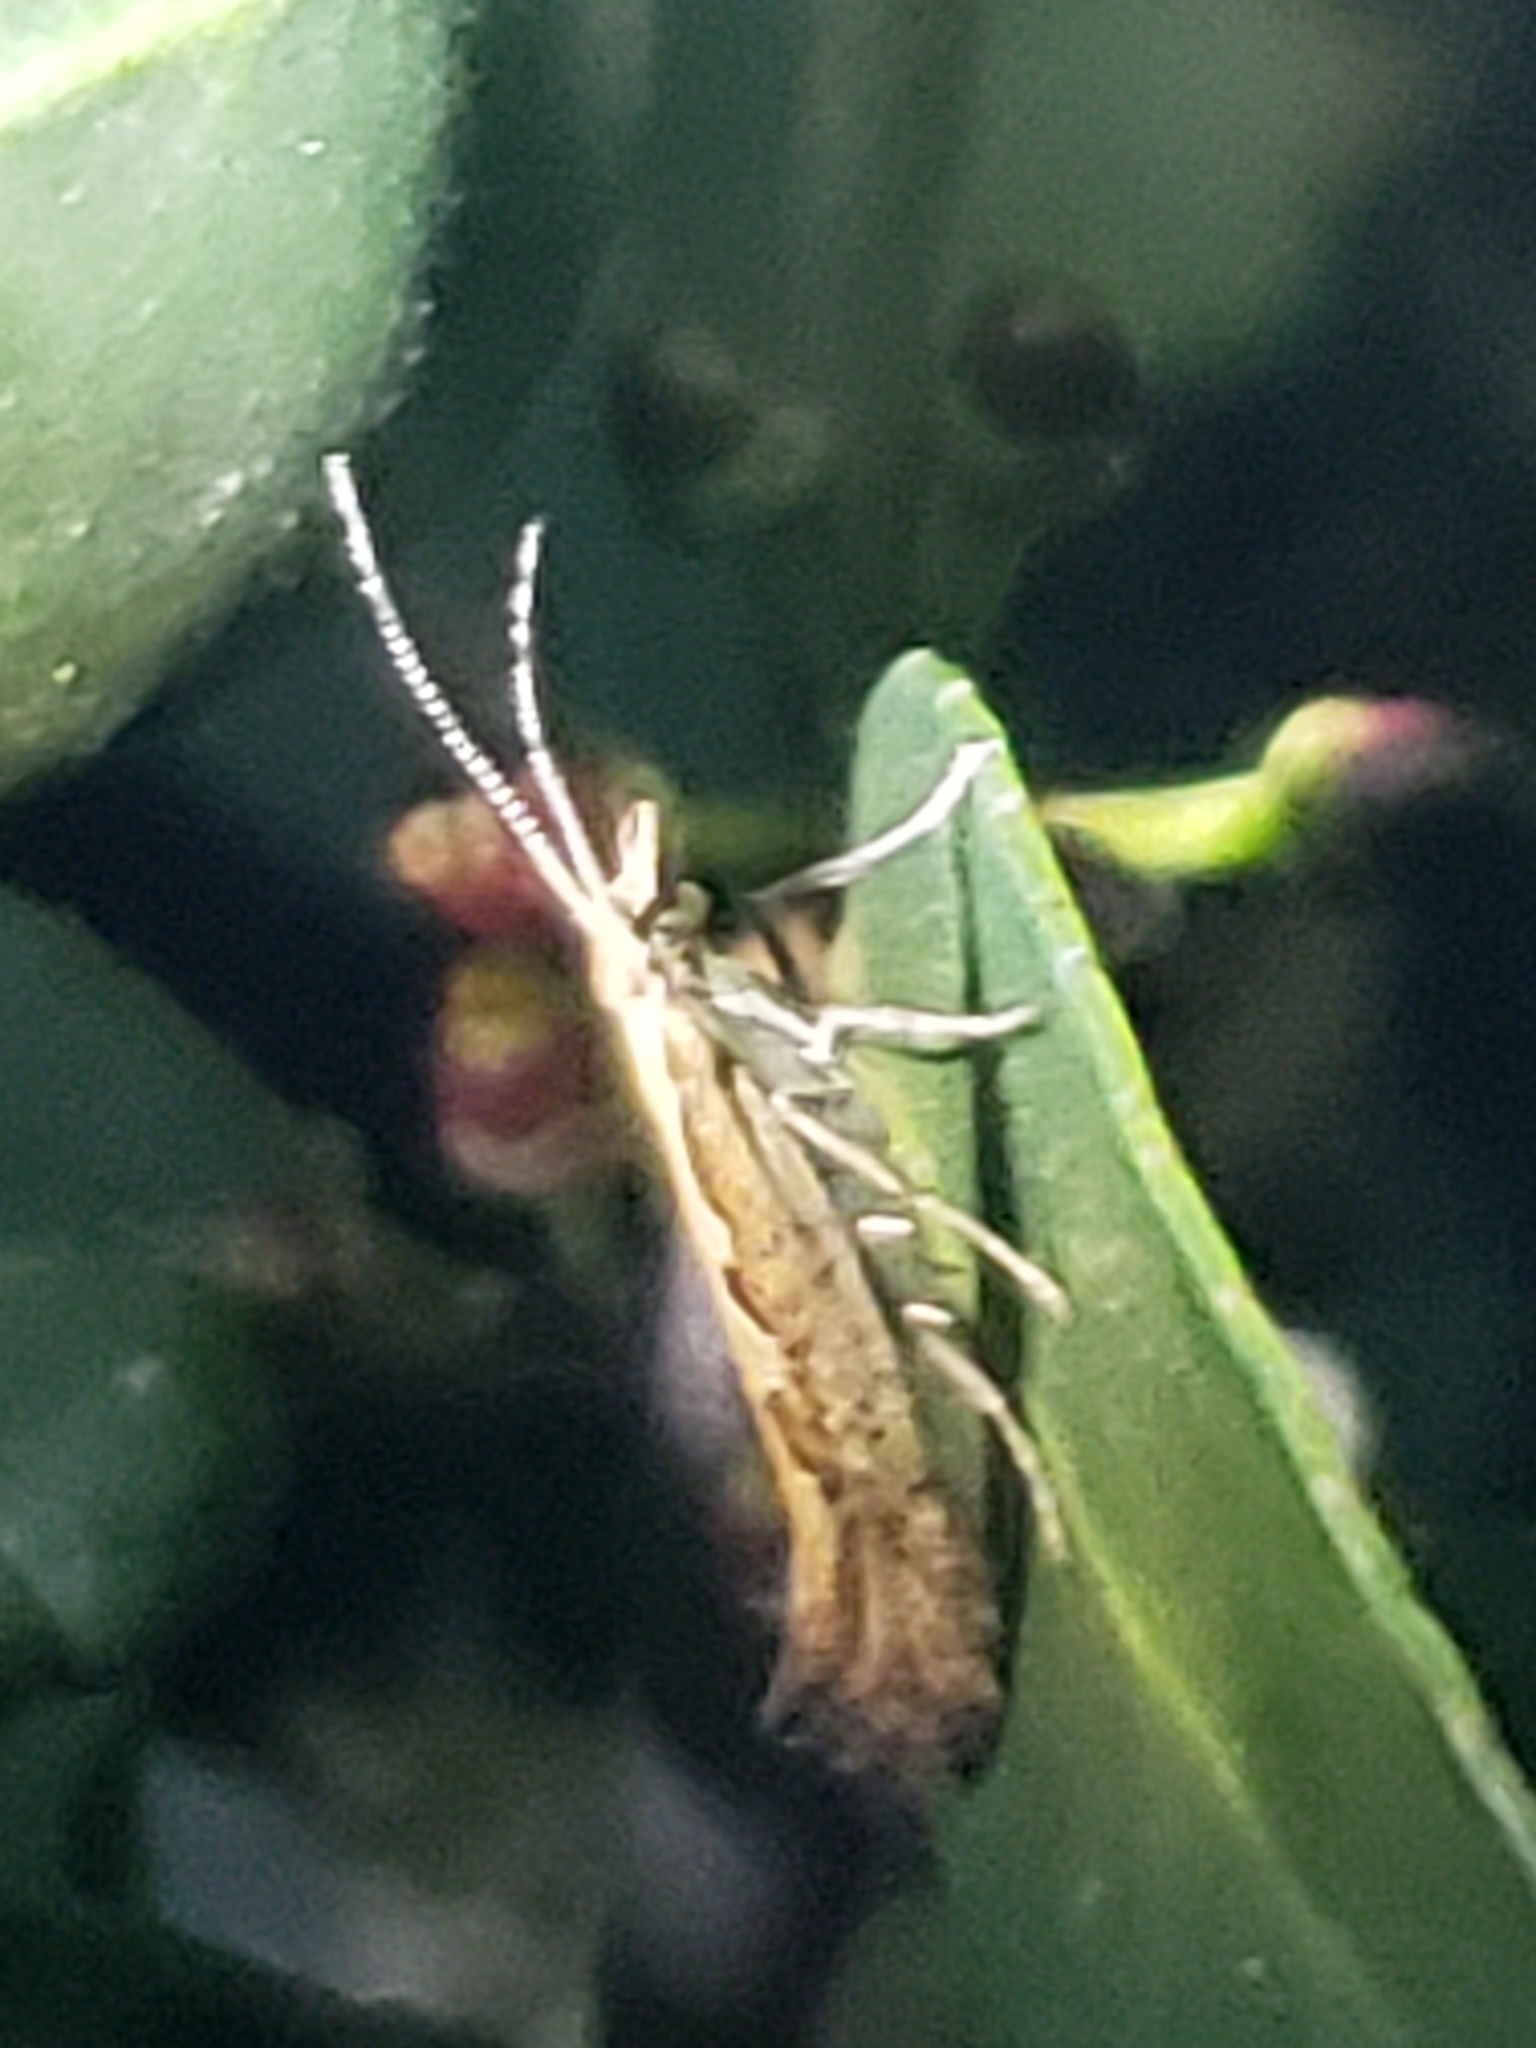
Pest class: diamondback_moth